Gümmenen railway station

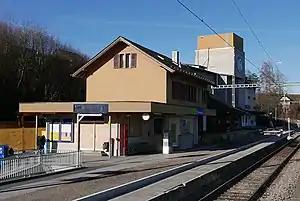
The station building in 2016

Gümmenen railway station is a railway station in the municipality of Ferenbalm, in the Swiss canton of Bern. It is an intermediate stop on the standard gauge Bern–Neuchâtel line of BLS AG. Gümmenen was formerly the northern terminus of the standard gauge Flamatt–Laupen–Gümmenen line to , but service beyond Laupen ended in 1993.